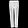
Label: Trouser